Roberto Weiss

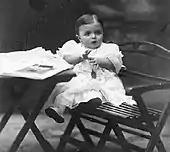
Roberto Weiss, c.1909

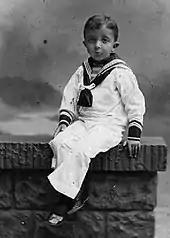
Roberto Weiss, c.1911

Weiss was born in Milan, Italy. After spending his later childhood in Rome, he came to Britain to study law at Oxford University. He worked for a short time from 1932 to 1933 in the Department of Western Manuscripts of the Bodleian Library, and obtained his D.Phil from Oxford in 1934, in the same year winning the Charles Oldham prize. He was naturalised British in 1934. The author John Buchan became his friend and mentor. He also met the novelist Barbara Pym, who later used him as the basis for the character Count Ricardo Bianco in her first novel, "Some Tame Gazelle" (1950), which she had begun writing while at Oxford. During World War II, between 1942 and 1945, he served in the British Royal Artillery in a non-combatant role.